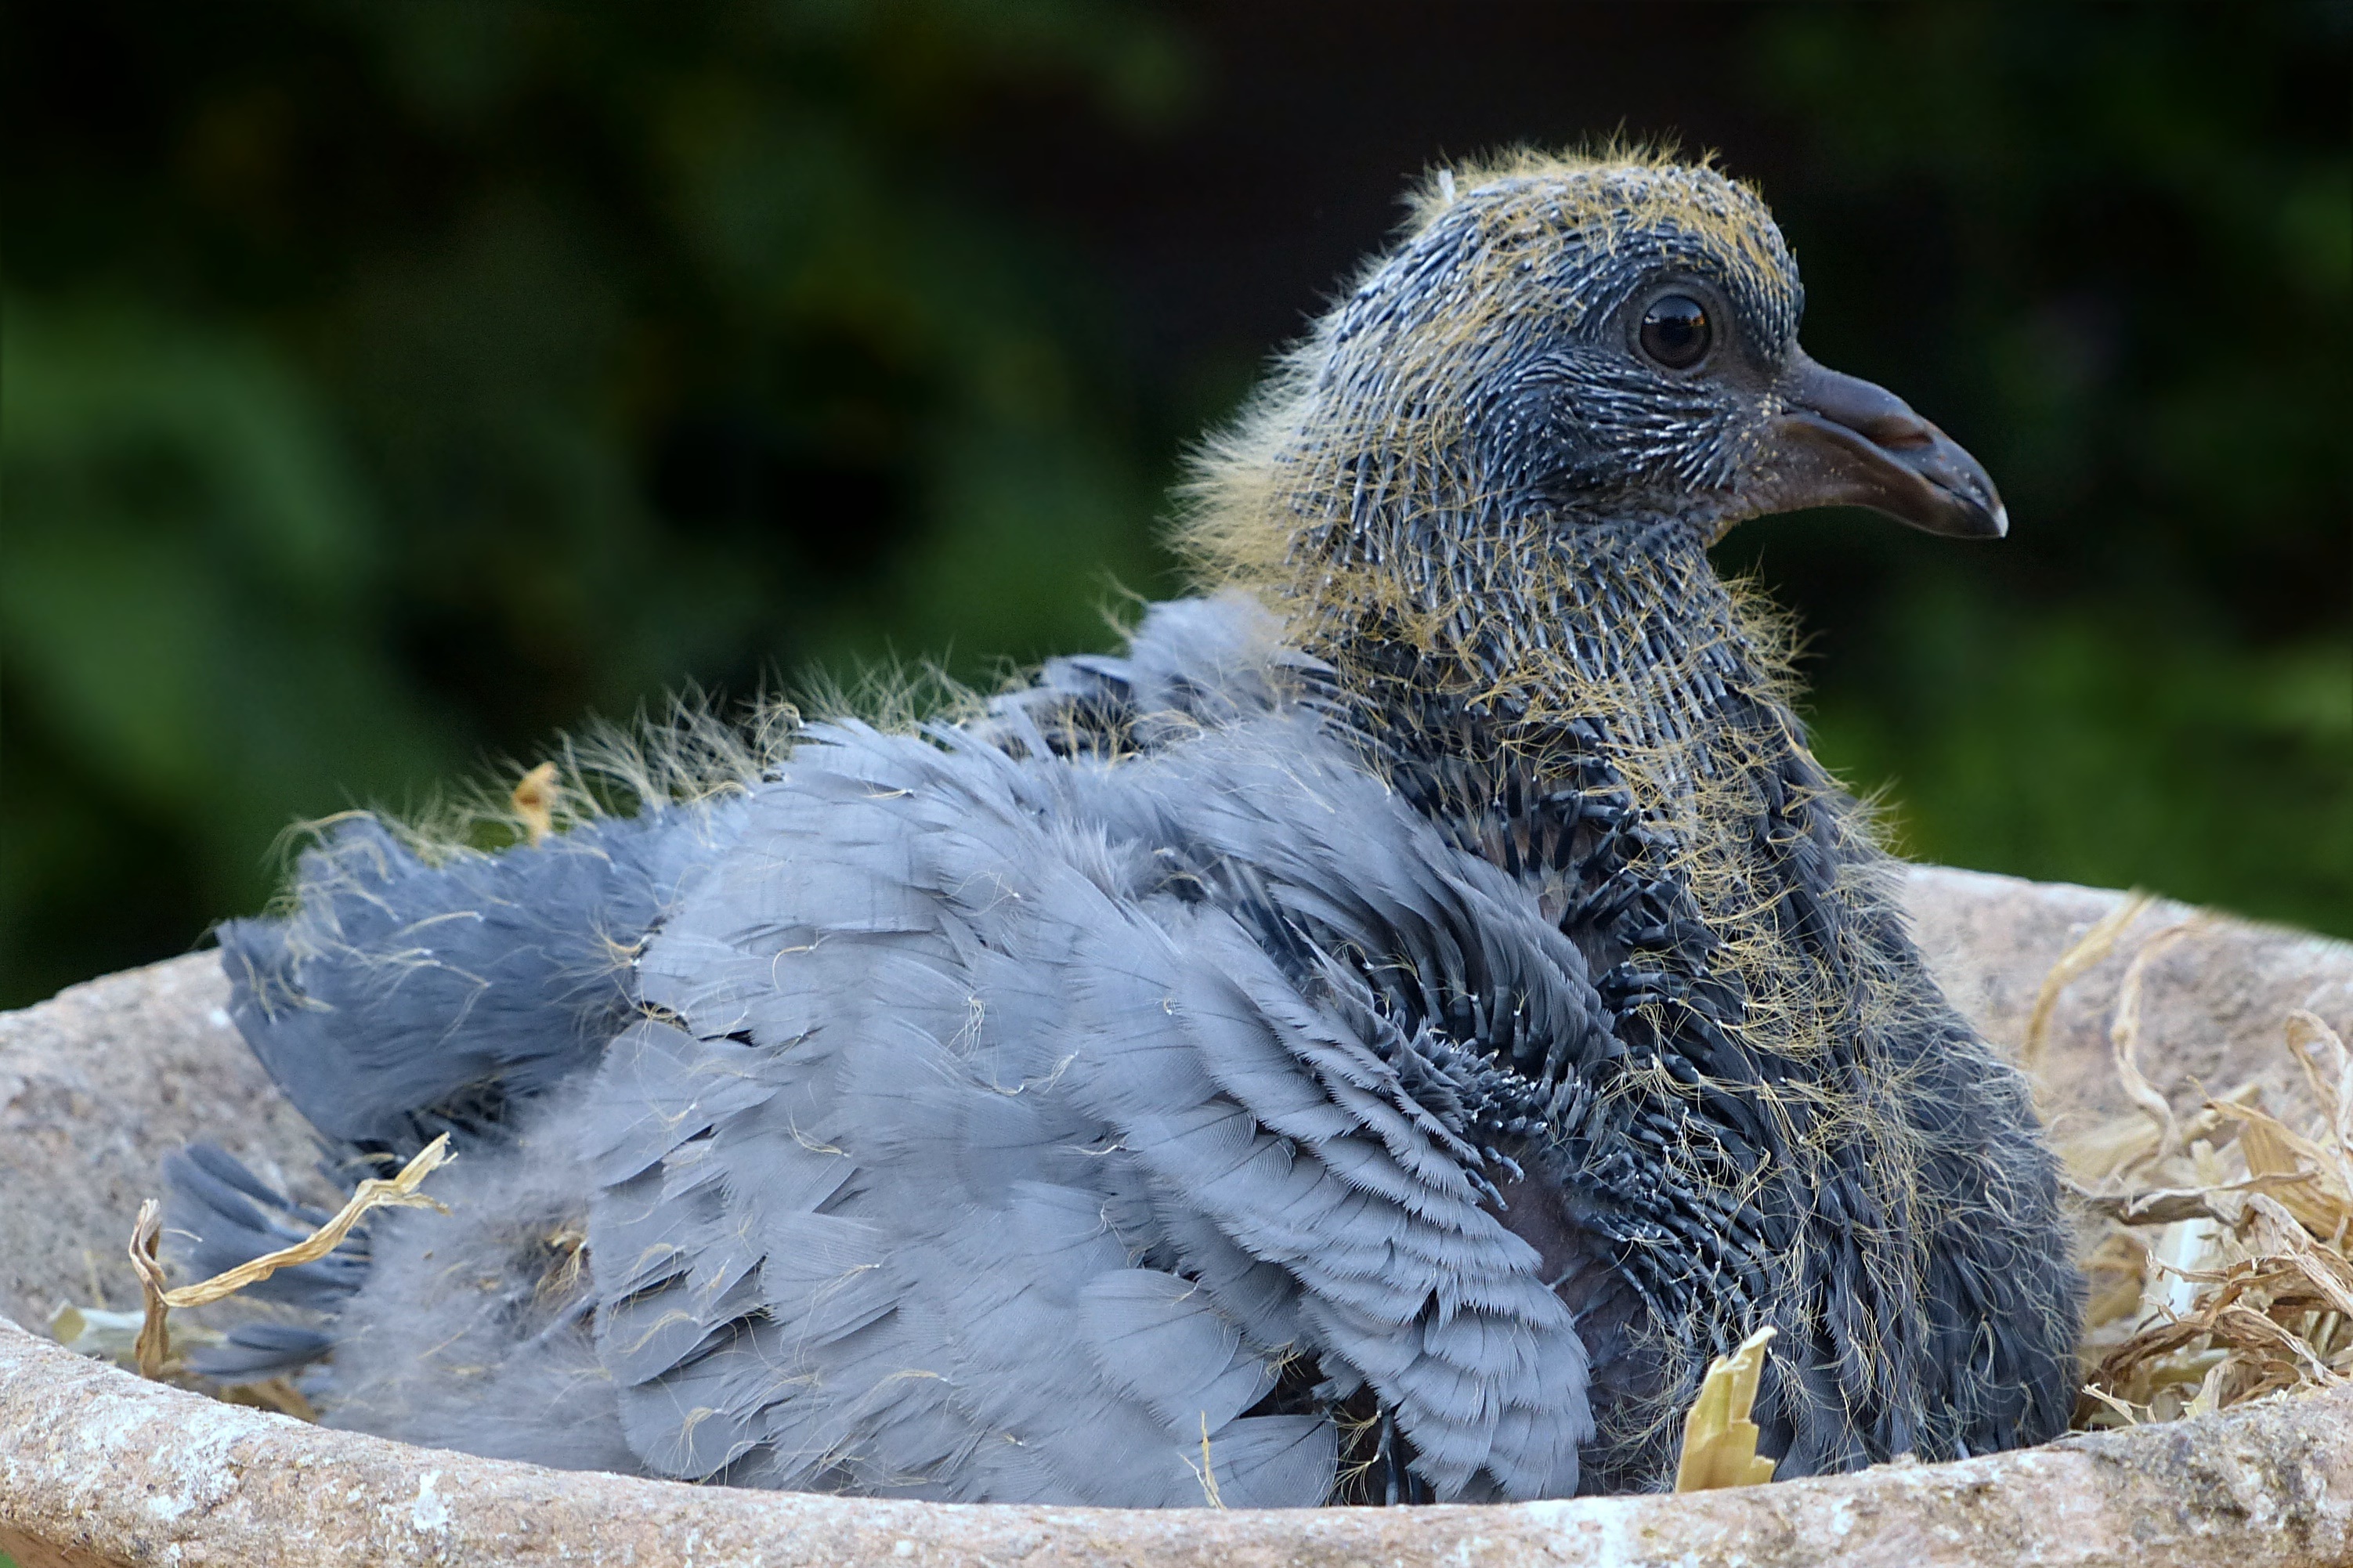
bird, animal, wildlife, young, beak, fauna, close up, emu, dove, vertebrate, nest, flightless bird, columba